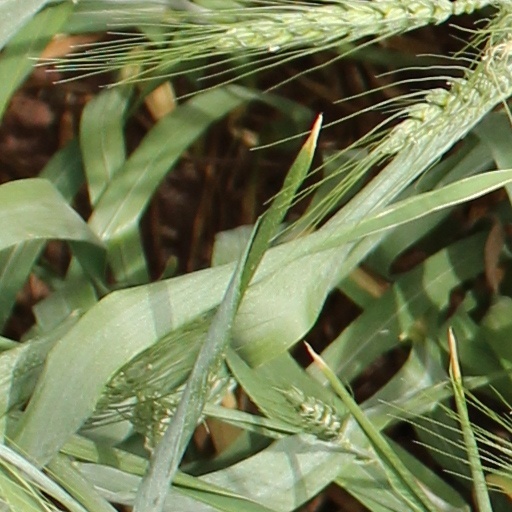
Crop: wheat